Tornadoes of 2020

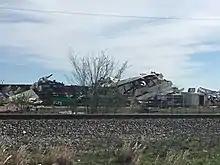
EF3 tornado damage to metal warehouse buildings at the Jonesboro Municipal Airport.

On March 18, an intense supercell thunderstorm spawned numerous weak tornadoes as it tracked through Jack, Stephens, Wise, and Young counties in Texas. With severe storms continuing into the early morning hours of March 19, two EF2 tornadoes caused considerable damage to trees, vehicles, farming equipment, and outbuildings near Trent, Texas. The thunderstorm responsible for those tornadoes went on to produce another EF2 tornado that damaged a large building and over 100 cars at a correctional facility northeast of Abilene. Near Sweetwater, an EF2 tornado damaged or destroyed several wind turbines. Later that day, a large portion of the southern Great Plains was in line for severe storms, along with parts of the Ohio Valley. During the afternoon, a squall line with several embedded supercells formed from Oklahoma to Indiana, producing tornadoes in Oklahoma, Illinois, and Arkansas. A large EF2 tornado touched down near Everton, Arkansas, before moving through the southeastern part of town, causing significant damage to homes, a school, outbuildings, and trees. Three EF1 tornadoes also touched down in Arkansas, one of which tracked between Gassville and Mountain Home, inflicting considerable damage to some homes. Further north, two EF1 tornadoes caused damage in Sunfield and Dahlgren, Illinois. One person was injured in Illinois, and another injury occurred in Arkansas. A total of 21 tornadoes were confirmed.